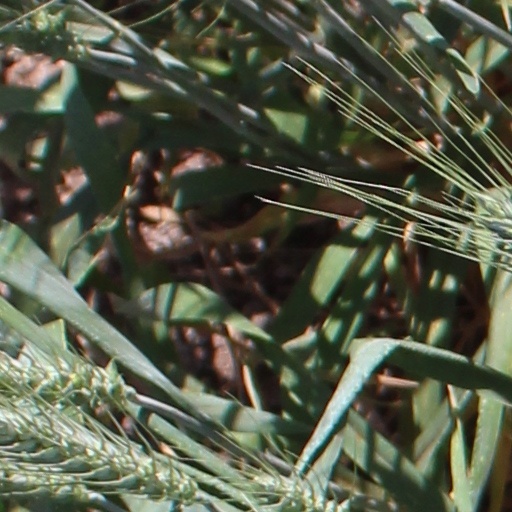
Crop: wheat